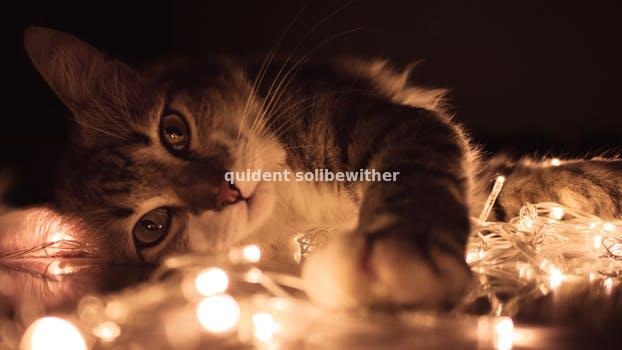
Label: Watermark